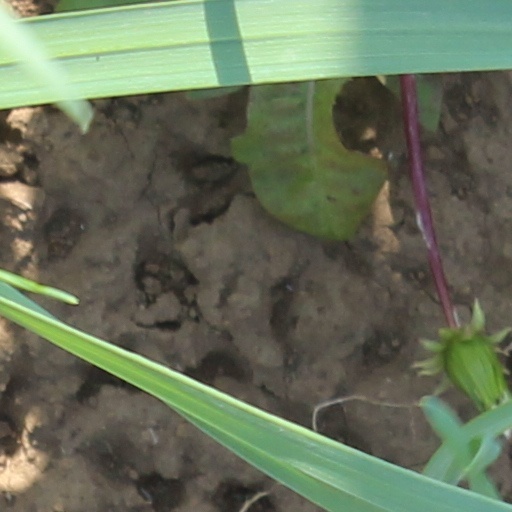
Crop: wheat